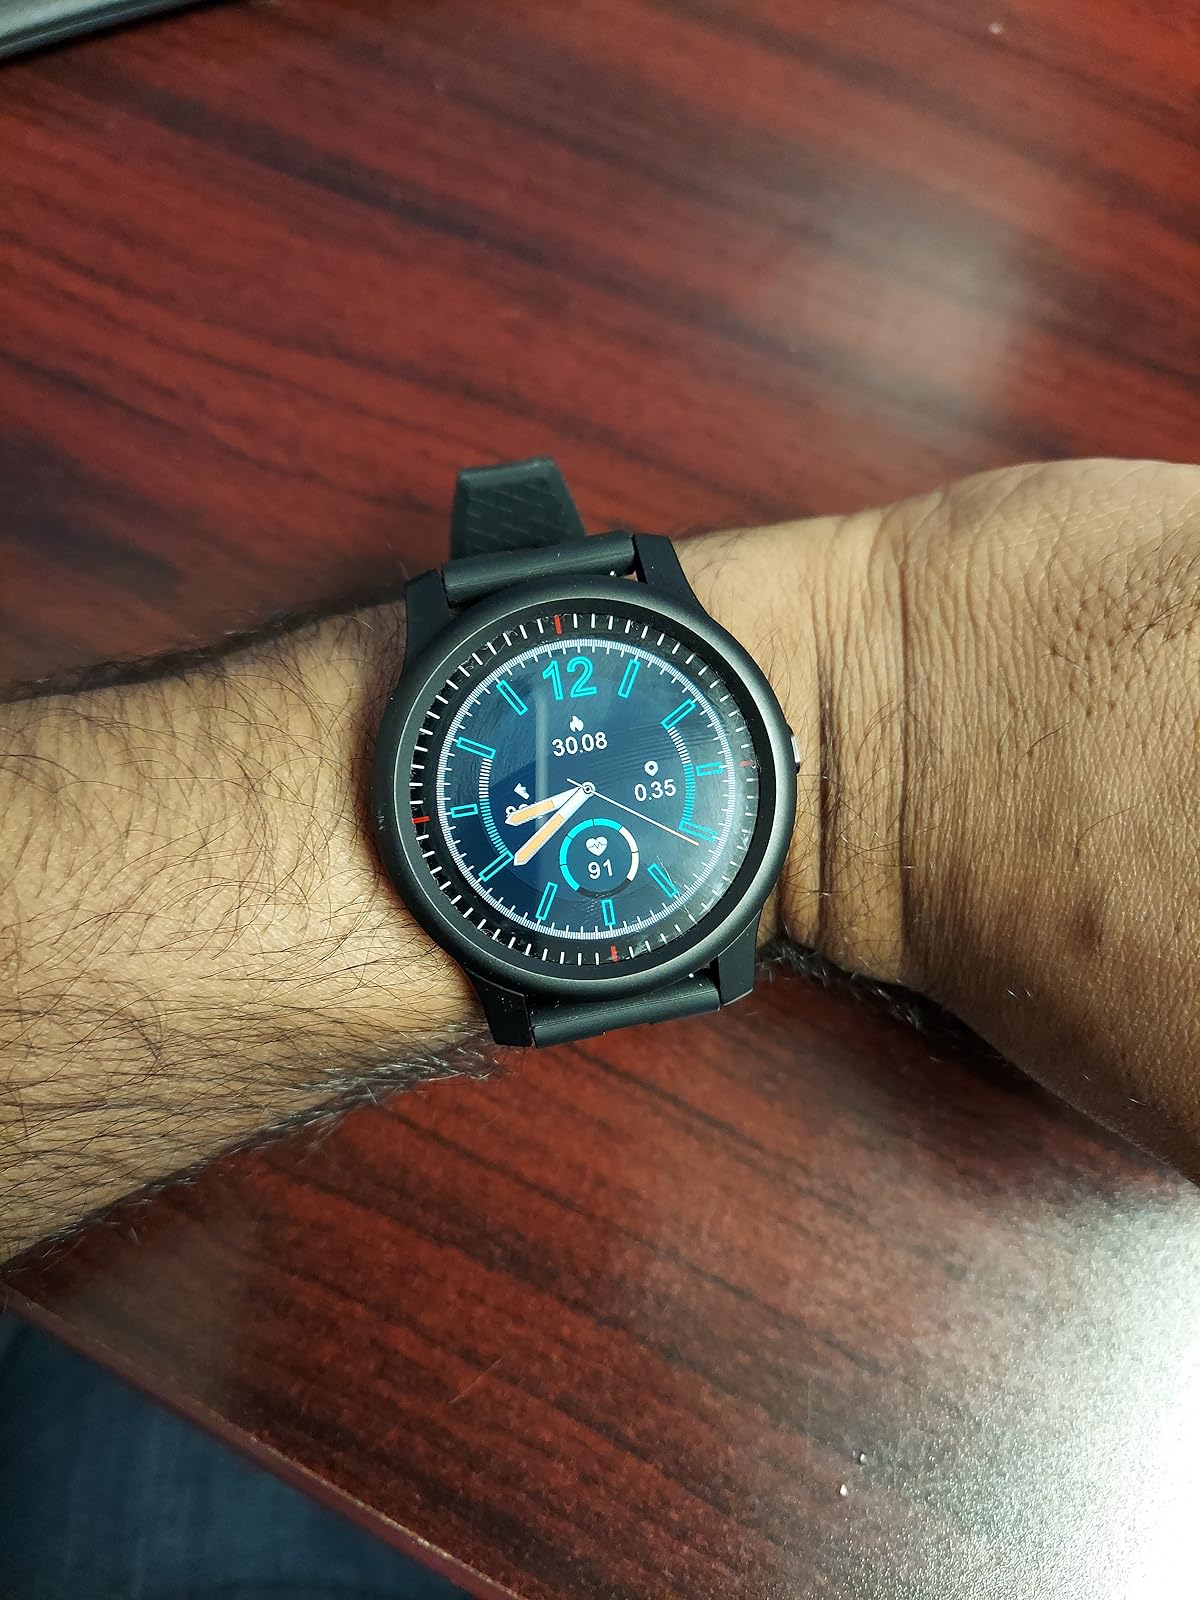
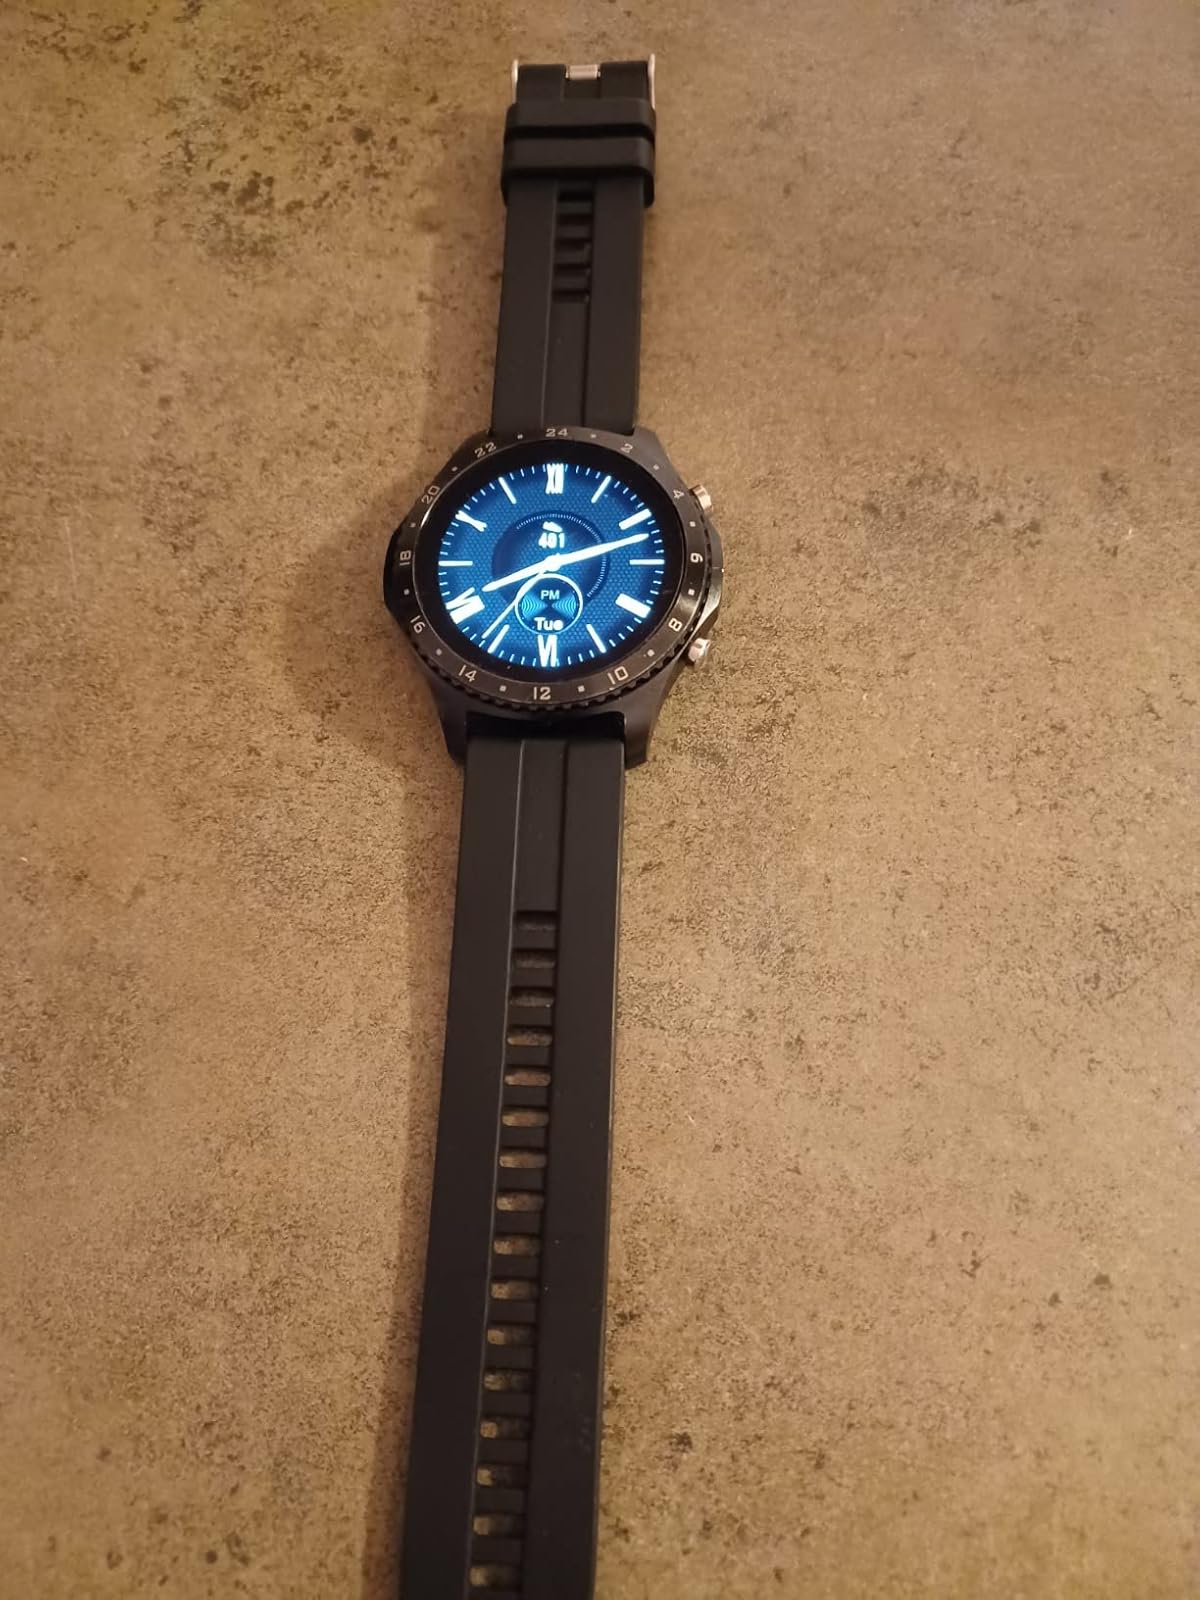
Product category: smartwatch
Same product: no